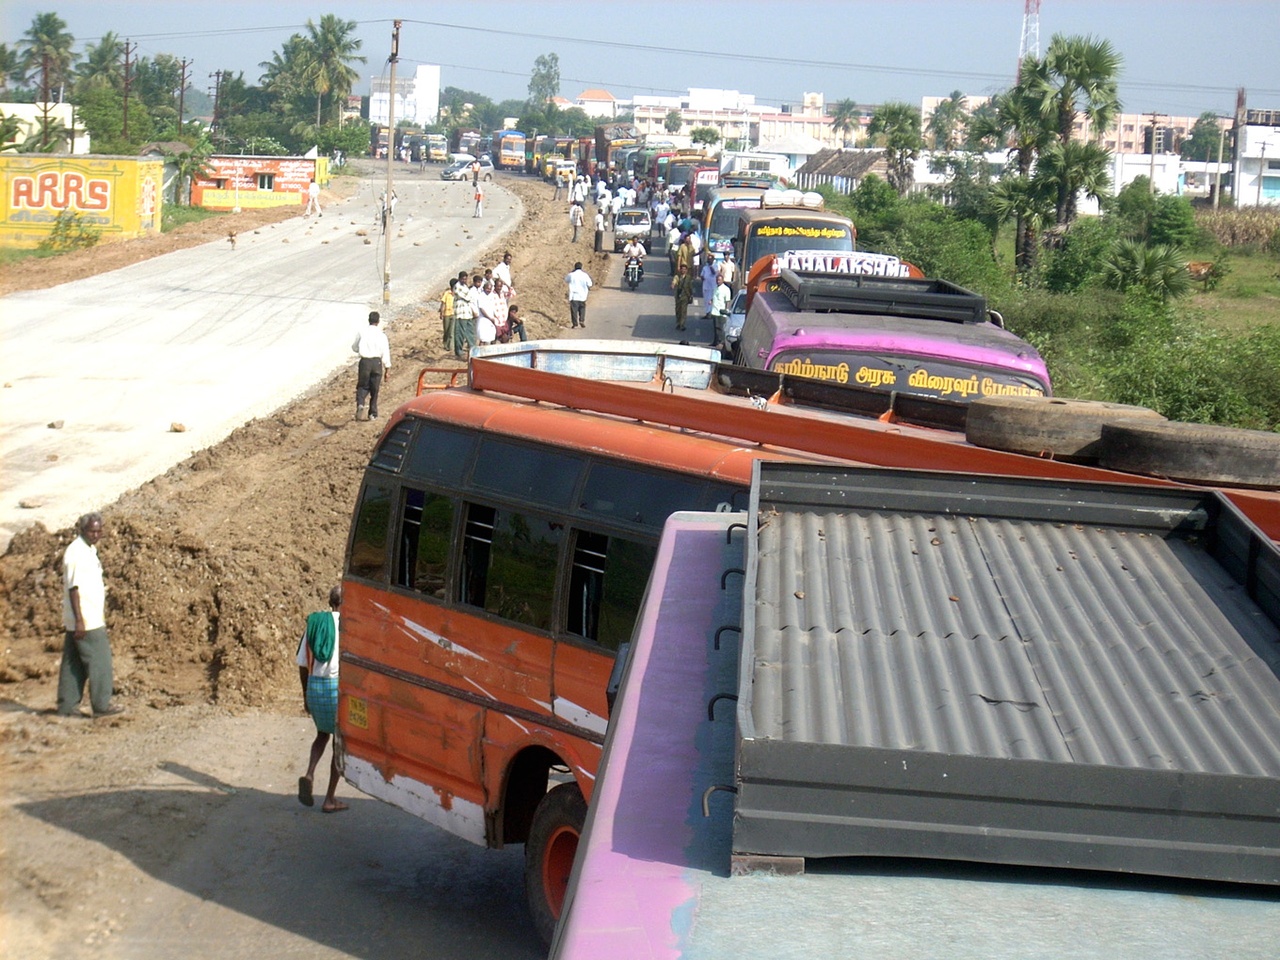
traffic jam in the state of Tamilnadu, India.